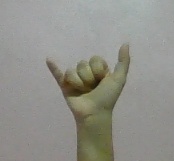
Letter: ya